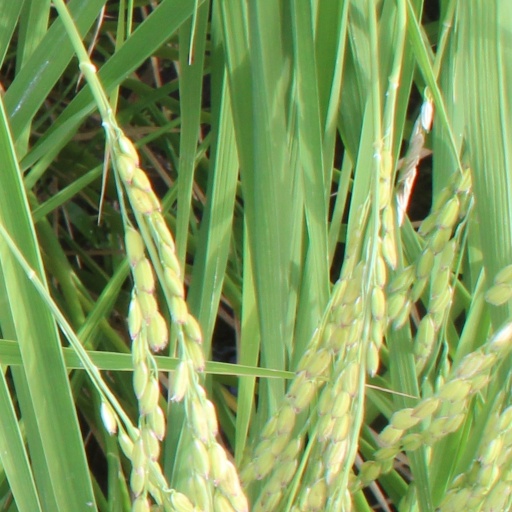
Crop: rice